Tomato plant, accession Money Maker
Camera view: vertical (180 deg); turntable rotation: 300 degrees
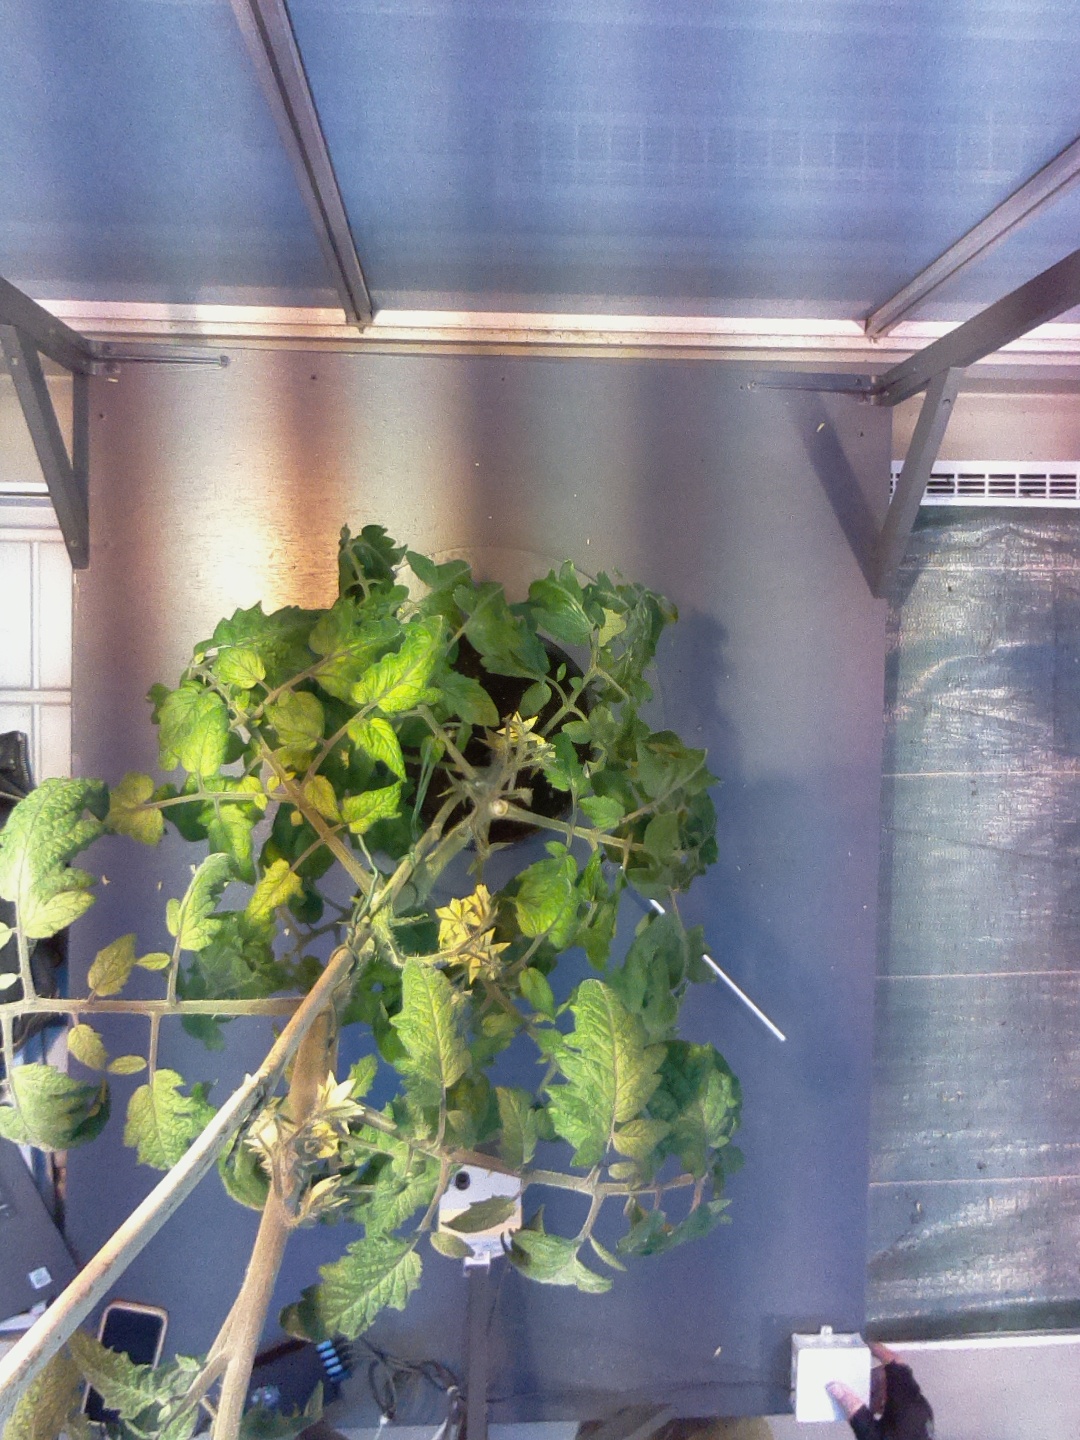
BBCH growth stage 70: Fruits at the main stem or branches visibles